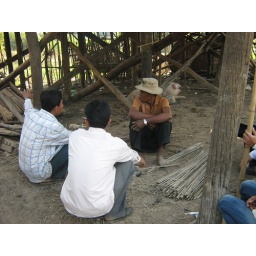
We asked him in order to help us to find available plot around the village for planting the flood forest trees